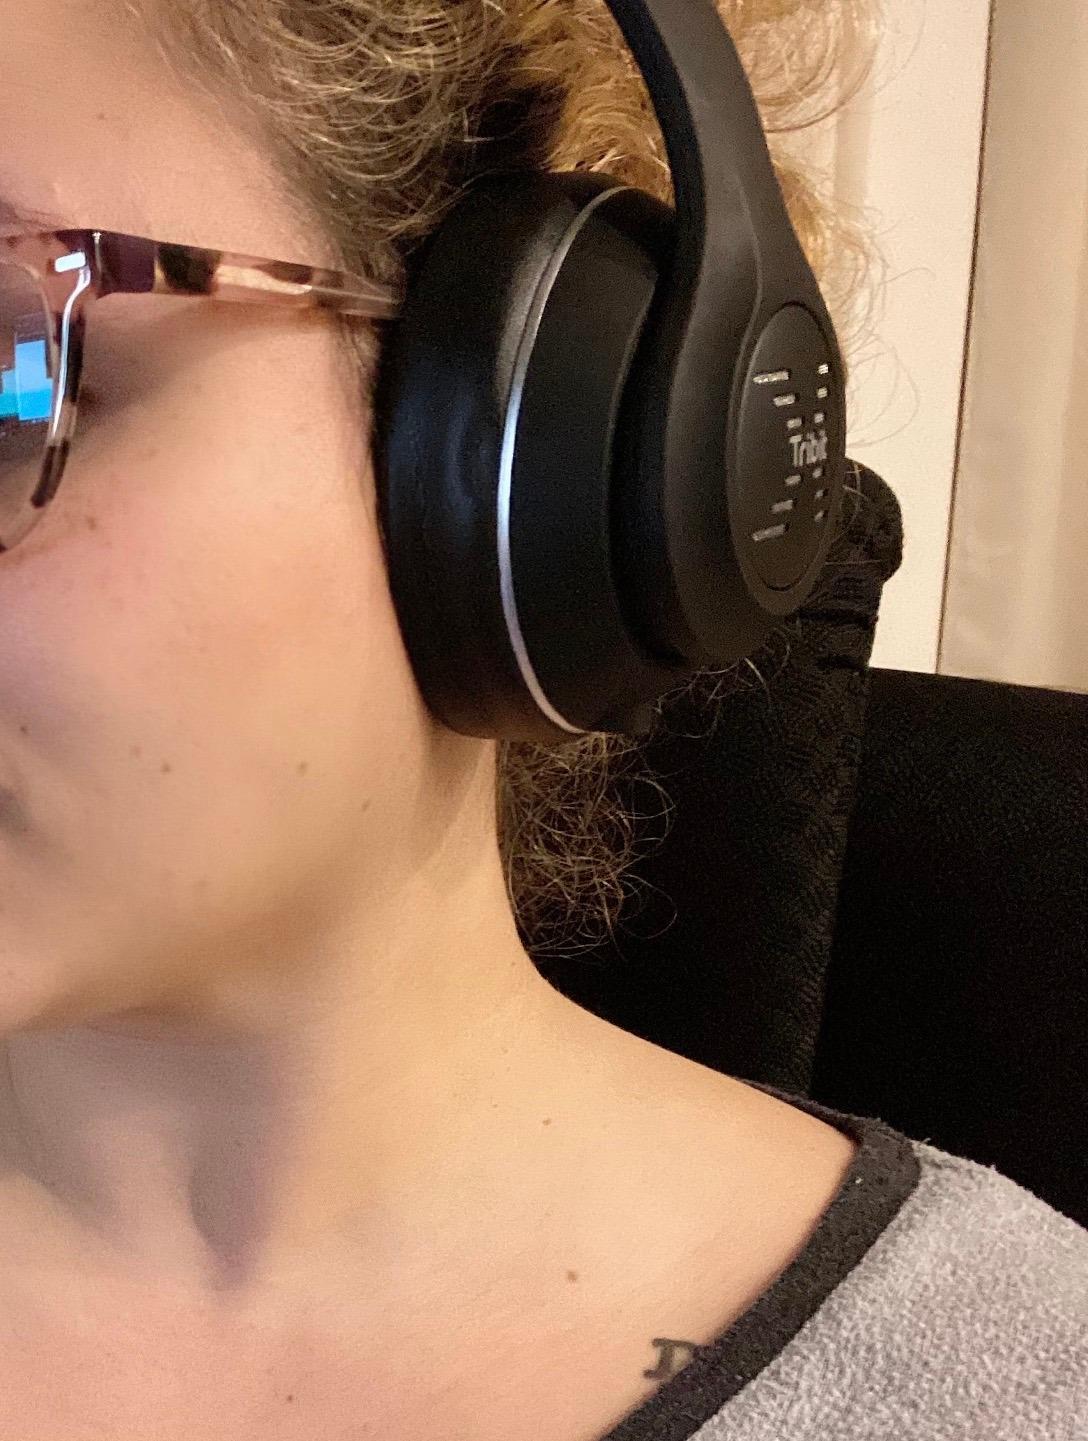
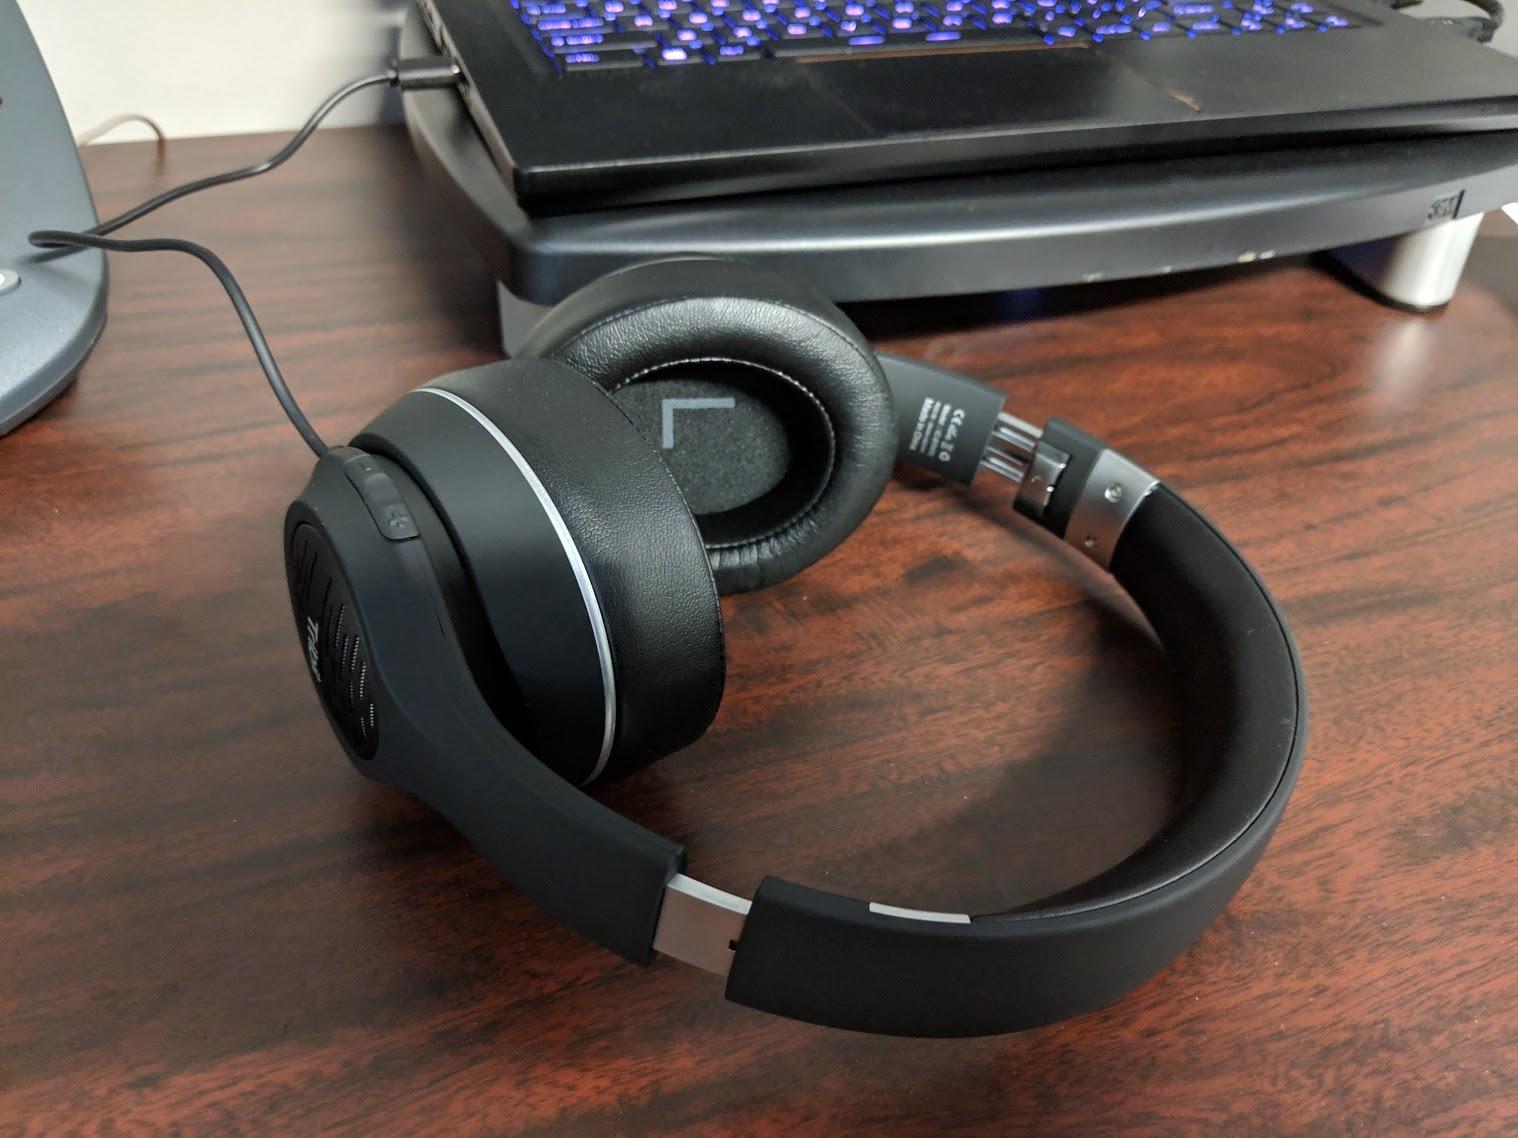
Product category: headphones
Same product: yes